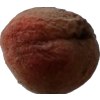
Label: peach